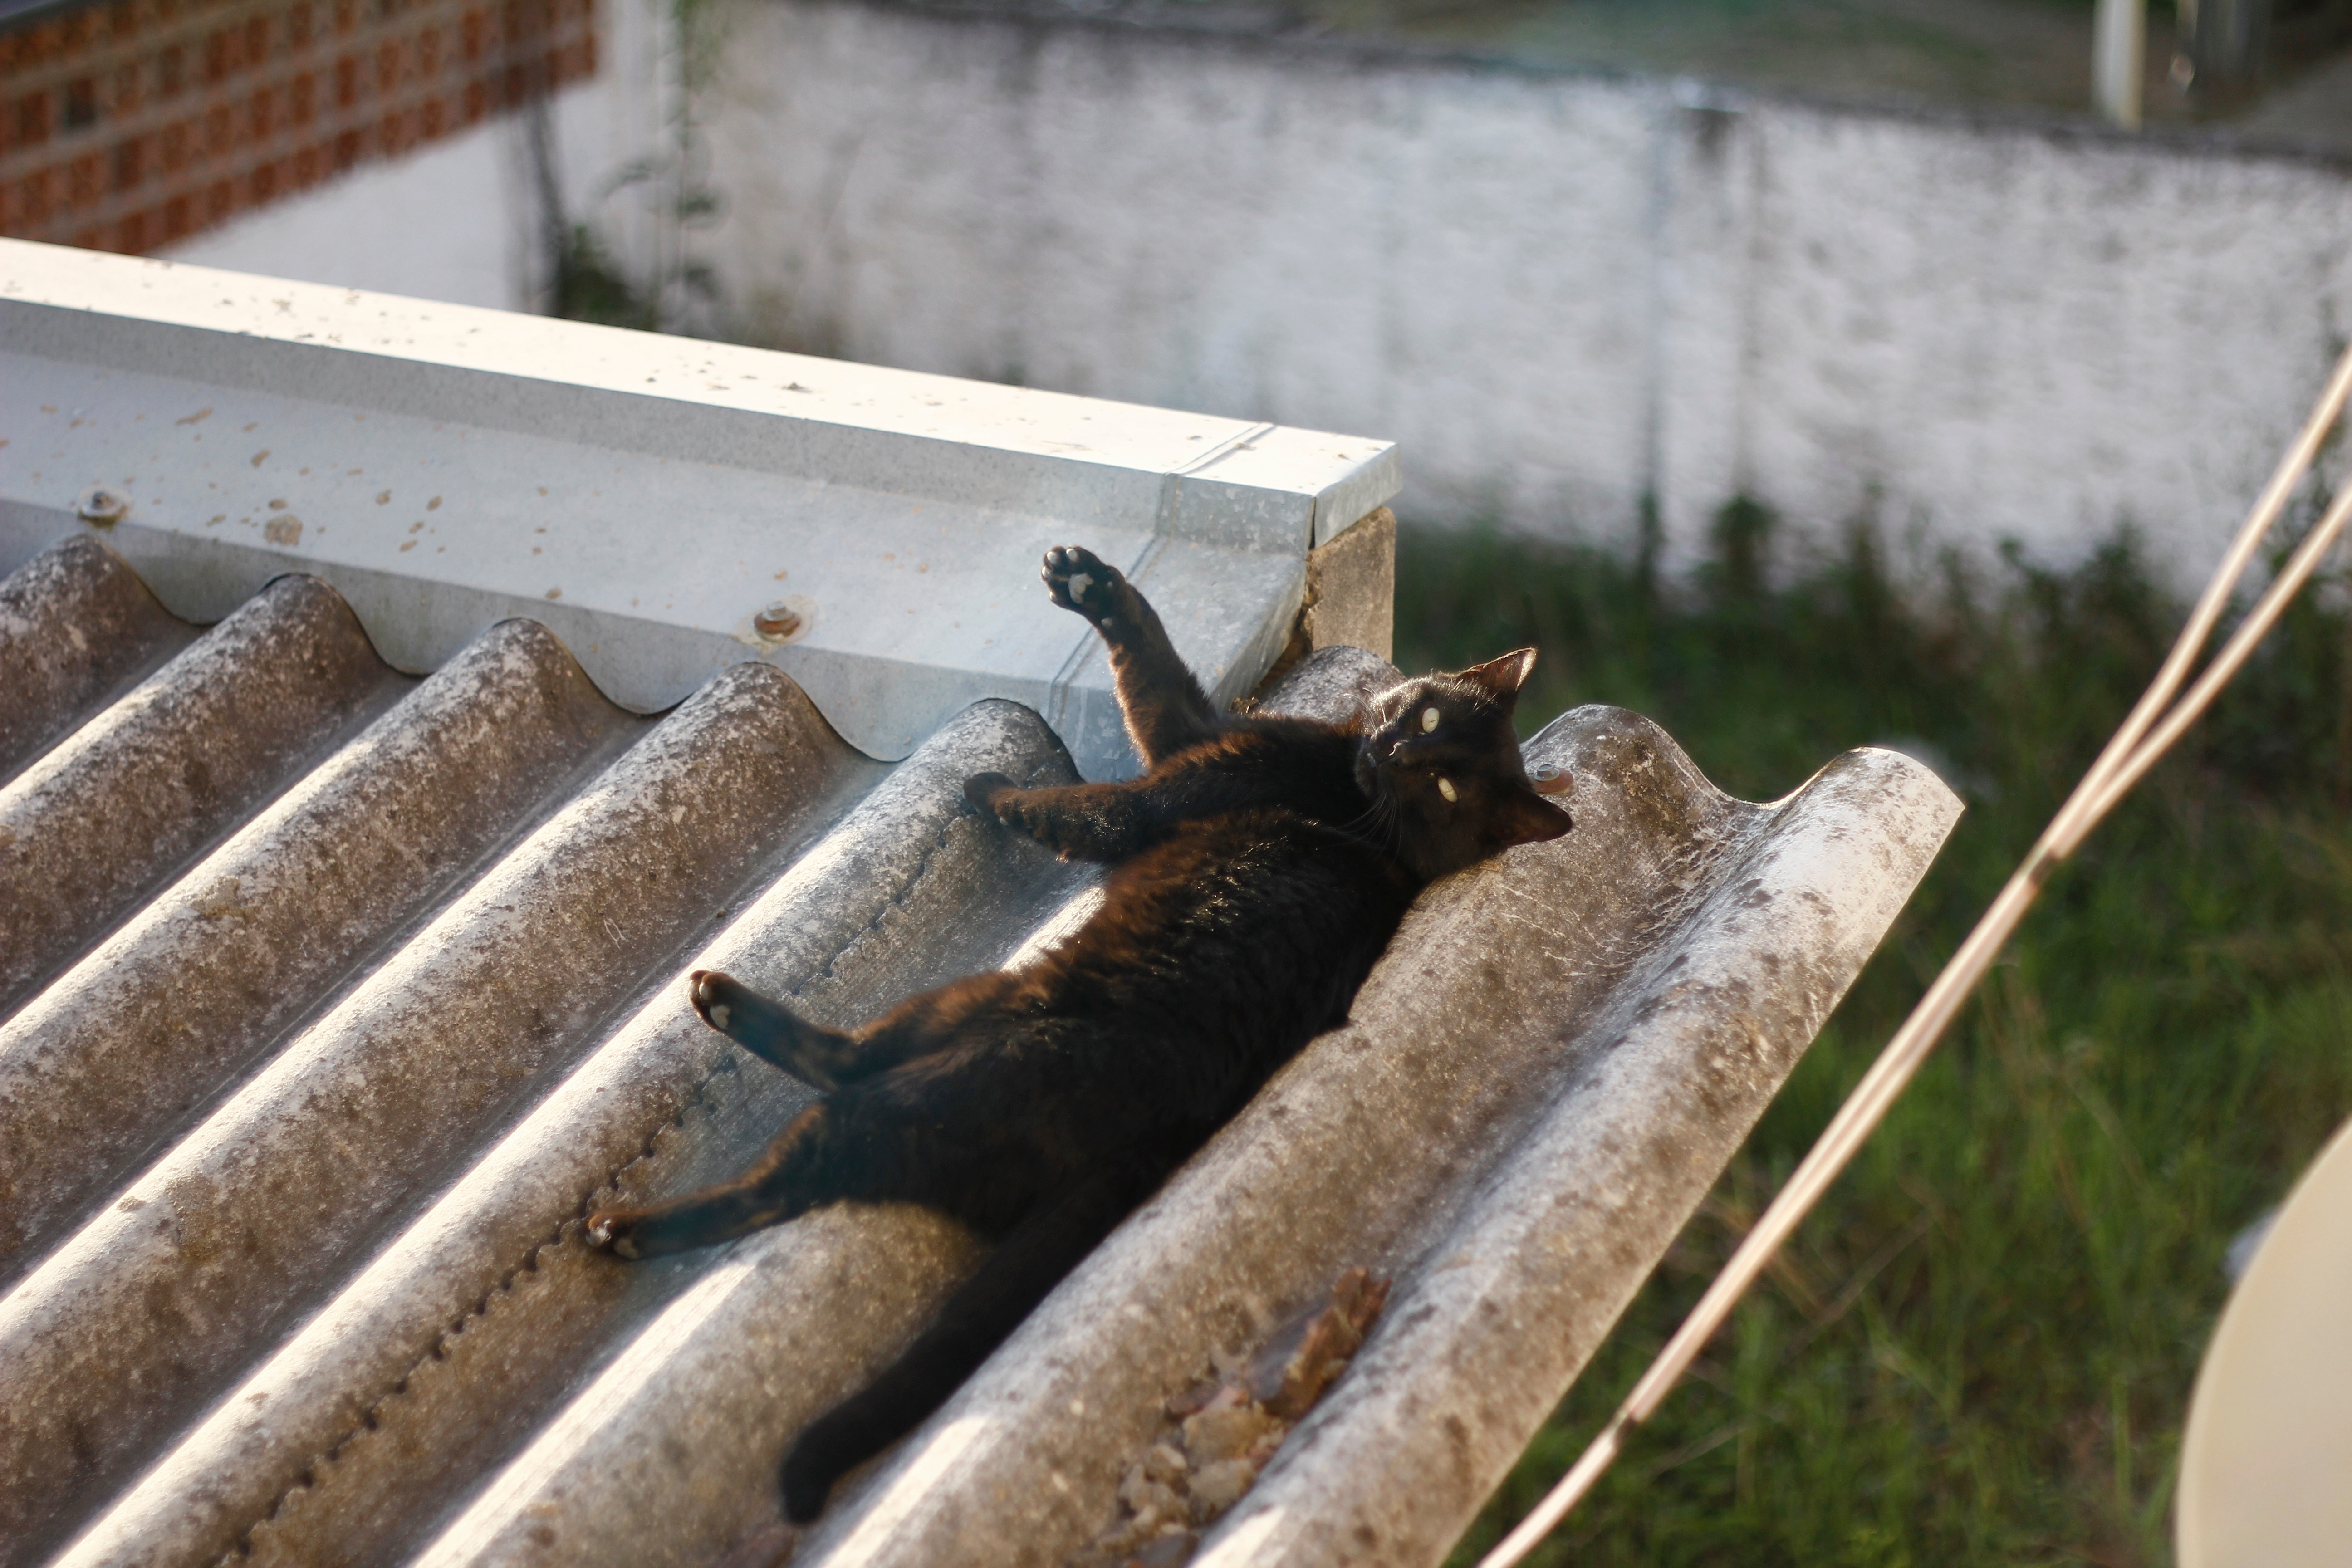
wood, metal, fauna, snout